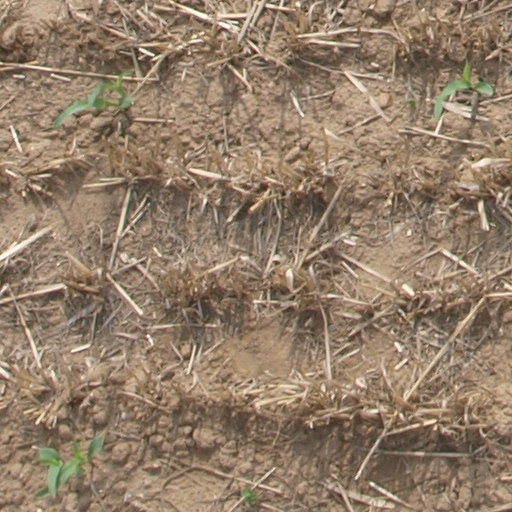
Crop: maize; corn